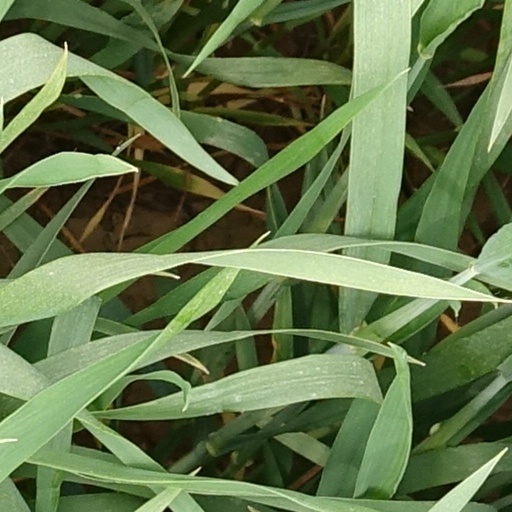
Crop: wheat